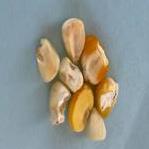
Maize quality: Bad